Trial of the Socialist Revolutionaries

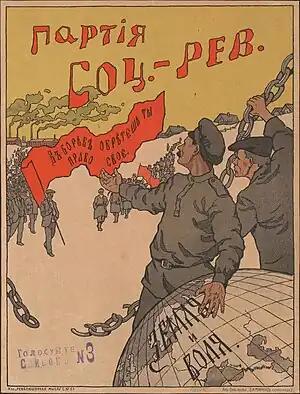
PSR election poster from the 1917 elections for Constituent Assembly.

Following the overthrow of Tsarism in the February Revolution of 1917, the pro-democratic Party of Socialist Revolutionaries (PSR) entered as partners in the Provisional Government headed by Alexander Kerensky. This government remained supportive of the Allied effort in World War I — a position regarded as anathema by radical political organizations, which sought an immediate end to hostilities and institution of a new redistributive government.